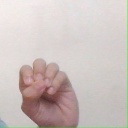
अक्षर: उ